NerdTV

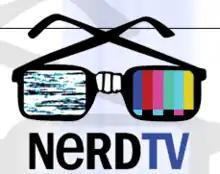

NerdTV was a technology TV show from PBS. NerdTV was not aired, instead each episode was released as a MPEG-4 video file, freely downloadable and licensed under a Creative Commons license. Transcripts and audio-only versions of the released episodes were available as well.